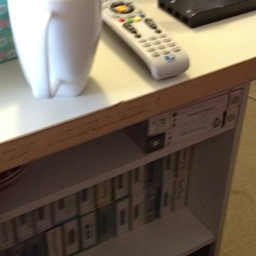
a sneak peek if my new table